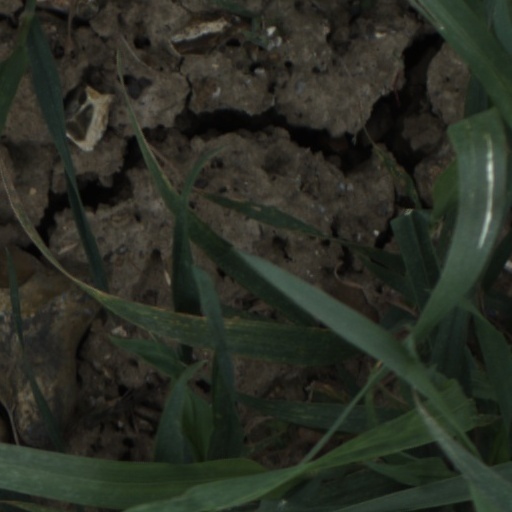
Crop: wheat